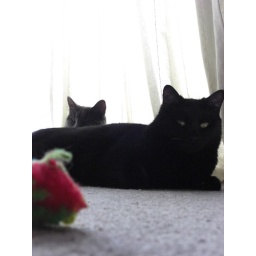
My two cats, Loki and Freya, the grey cat and the black cat, hanging out in front of the window.